Lineography

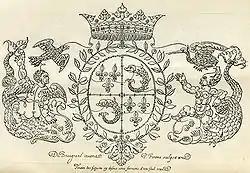
A lineographic representation of the arms of the Dauphin of France

Lineography is the art of drawing without lifting the pen, pencil, or paintbrush that is being used.